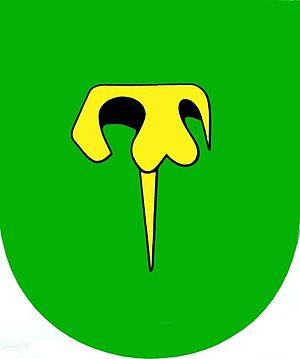
Cheznovice est une commune du district de Rokycany, dans la région de Plzeň, en République tchèque. Sa population s'élevait à 731 habitants en 2018.